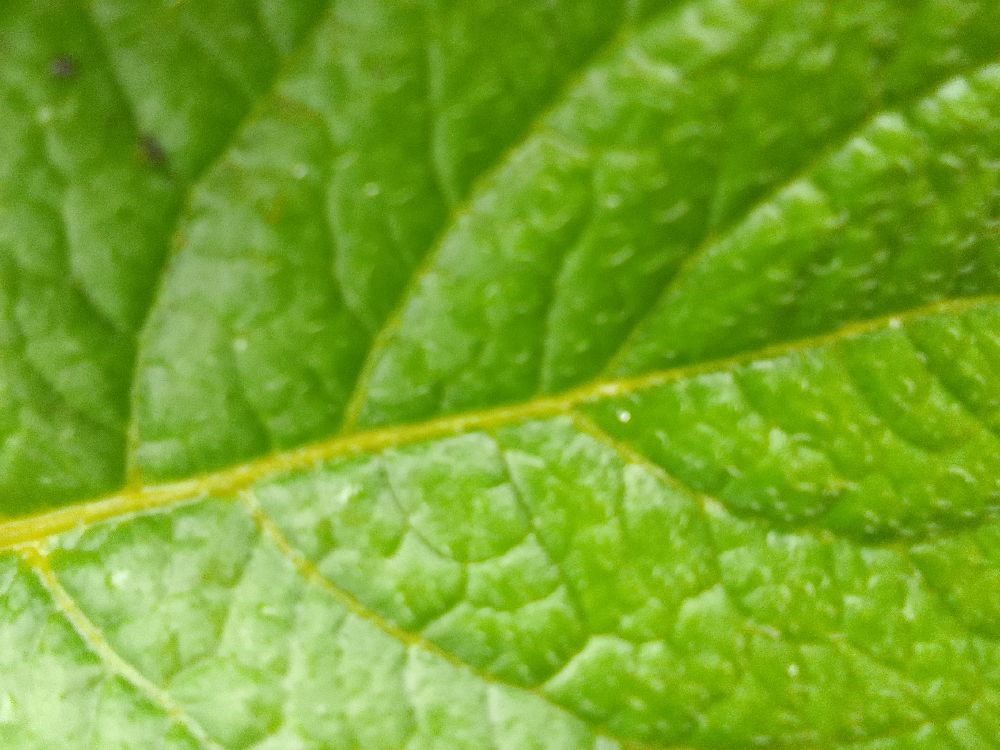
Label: Healthy